William Howard Livens

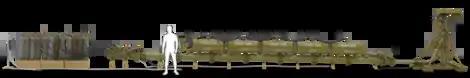
Livens Large Gallery Flame Projector

Livens was soon put in charge of Z Company, a special unit that was given the responsibility of developing a British version of the German flamethrower that had recently been deployed on the Western Front. Four of Livens' massive fixed flame projector – the "Livens Large Gallery Flame Projector" – were to be used on 1 July 1916 at the start of the Battle of the Somme. Constructed in underground chambers two were knocked out by German artillery before the offensive. The other two were effective in demoralising the German defenders. Impressive as it was, the limited range and the immobility of the weapon severely limited its usefulness except in specific circumstances such as those seen in its use at the Somme, and the project was only used once more in 1917. The remains of one of these projectors have been discovered and excavated in 2010.